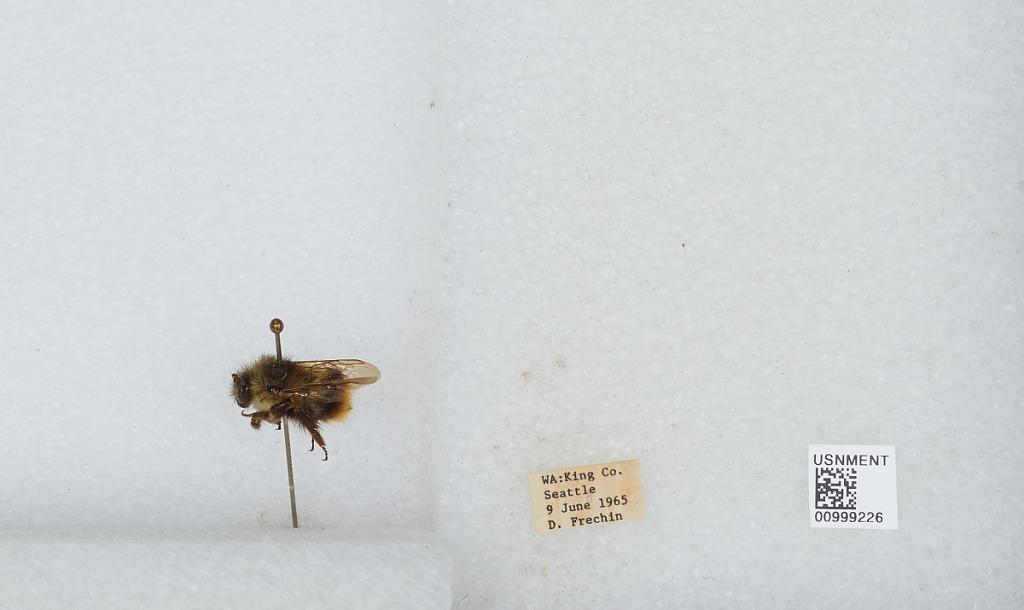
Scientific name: Bombus (Pyrobombus) mixtus Cresson
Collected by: D. Frechin
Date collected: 1965-6-9
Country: United States
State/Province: Washington
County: King
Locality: Seattle
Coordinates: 47.6097, -122.333